Describe the emotion expressed in this image:  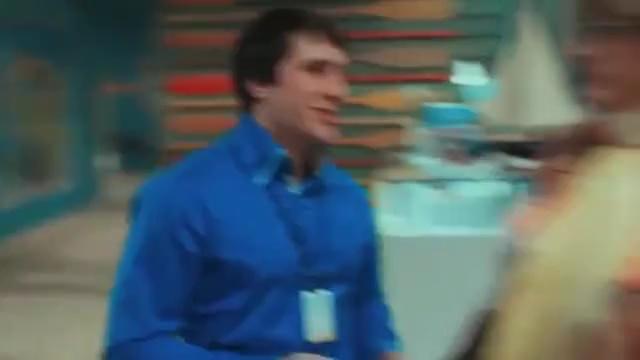
This person displays Suffering, valence and arousal with low intensity.